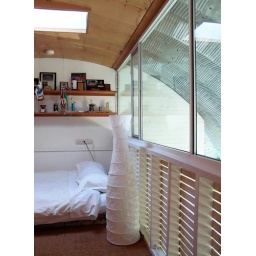
My son's loft bedroom on the third floor of our house, glowing in early morning winter light.